Terraforming

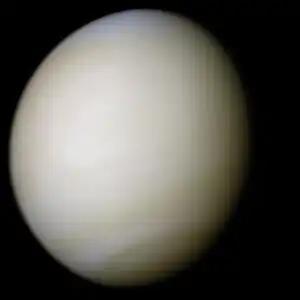

In many respects, Mars is the most Earth-like planet in the Solar System. It is thought that Mars once had a more Earth-like environment early in its history, with a thicker atmosphere and abundant water that was lost over the course of hundreds of millions of years.